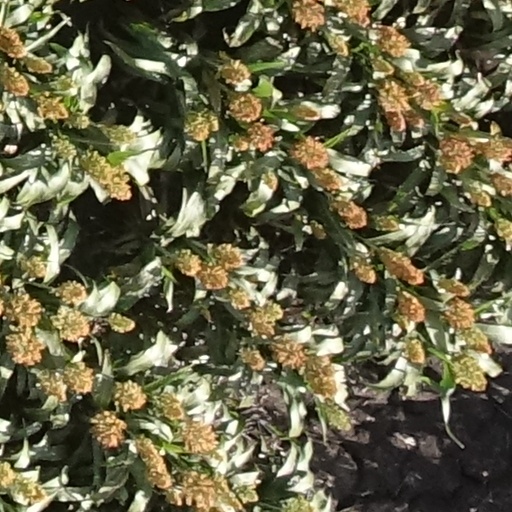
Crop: sorghum